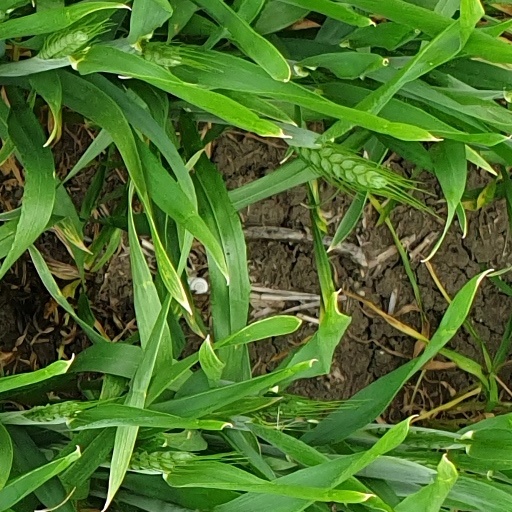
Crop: wheat